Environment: real
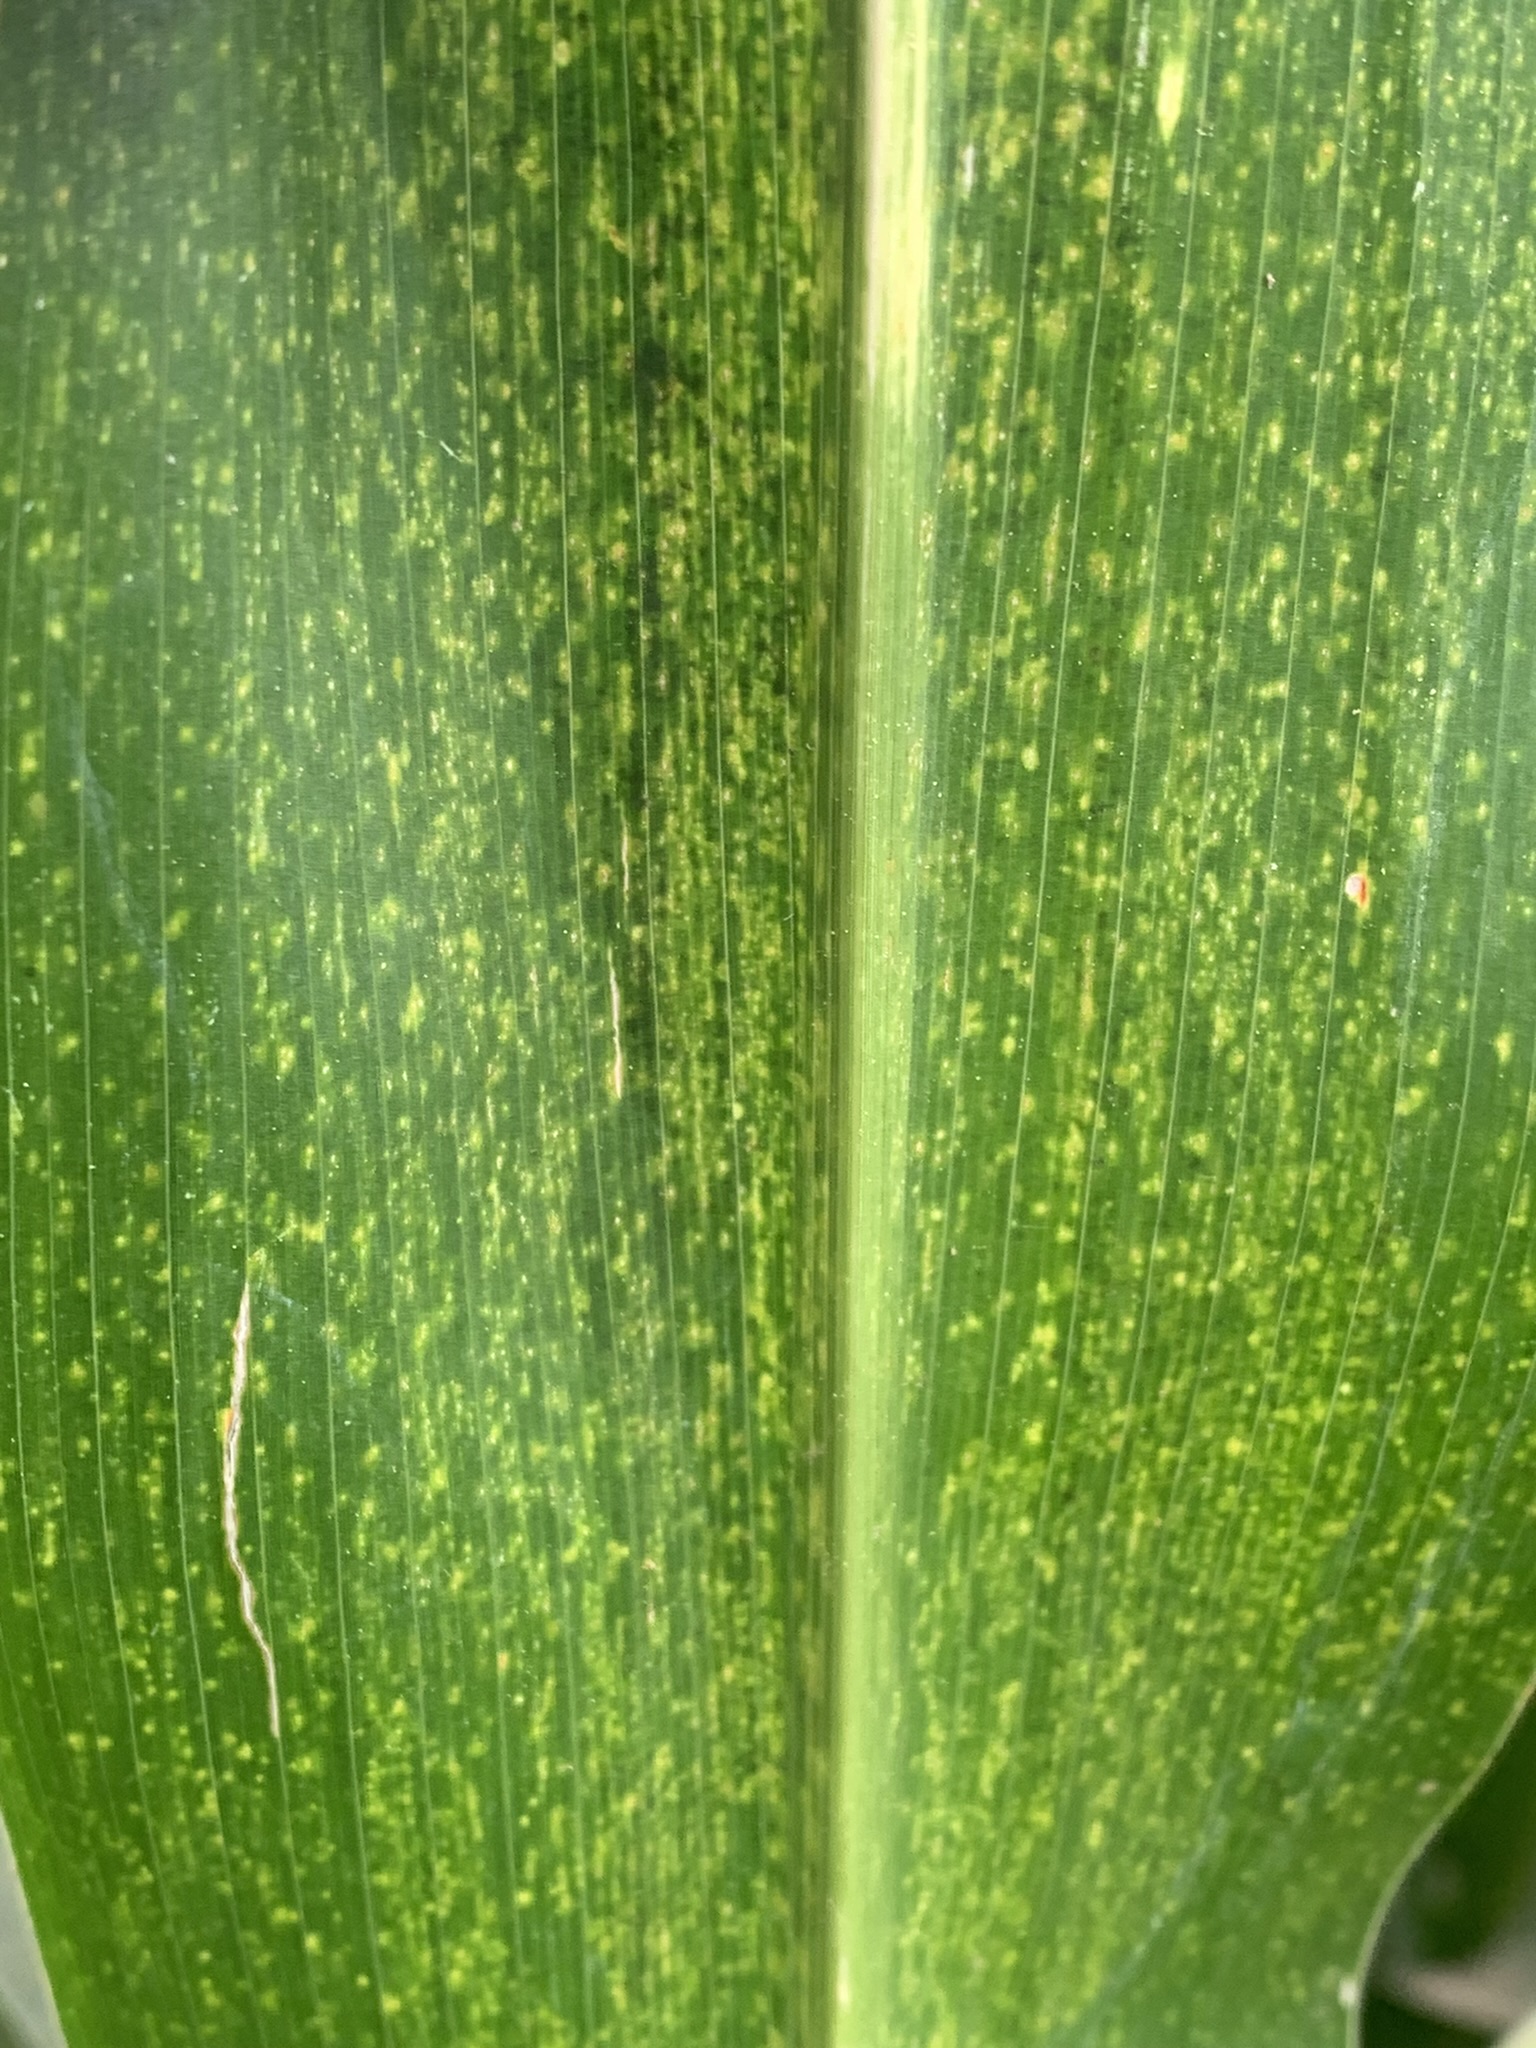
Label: lethal_necrosis